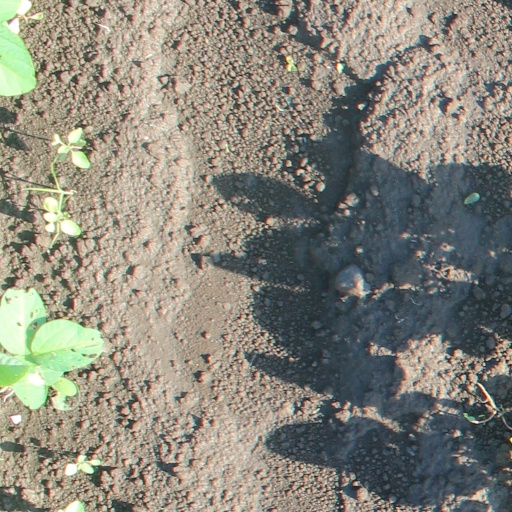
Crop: soybean